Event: Ecuador Earthquake
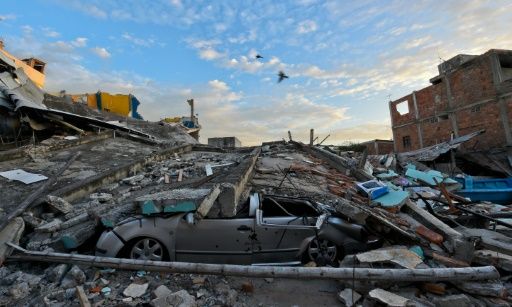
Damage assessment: damage